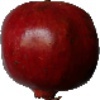
Label: pomegranate